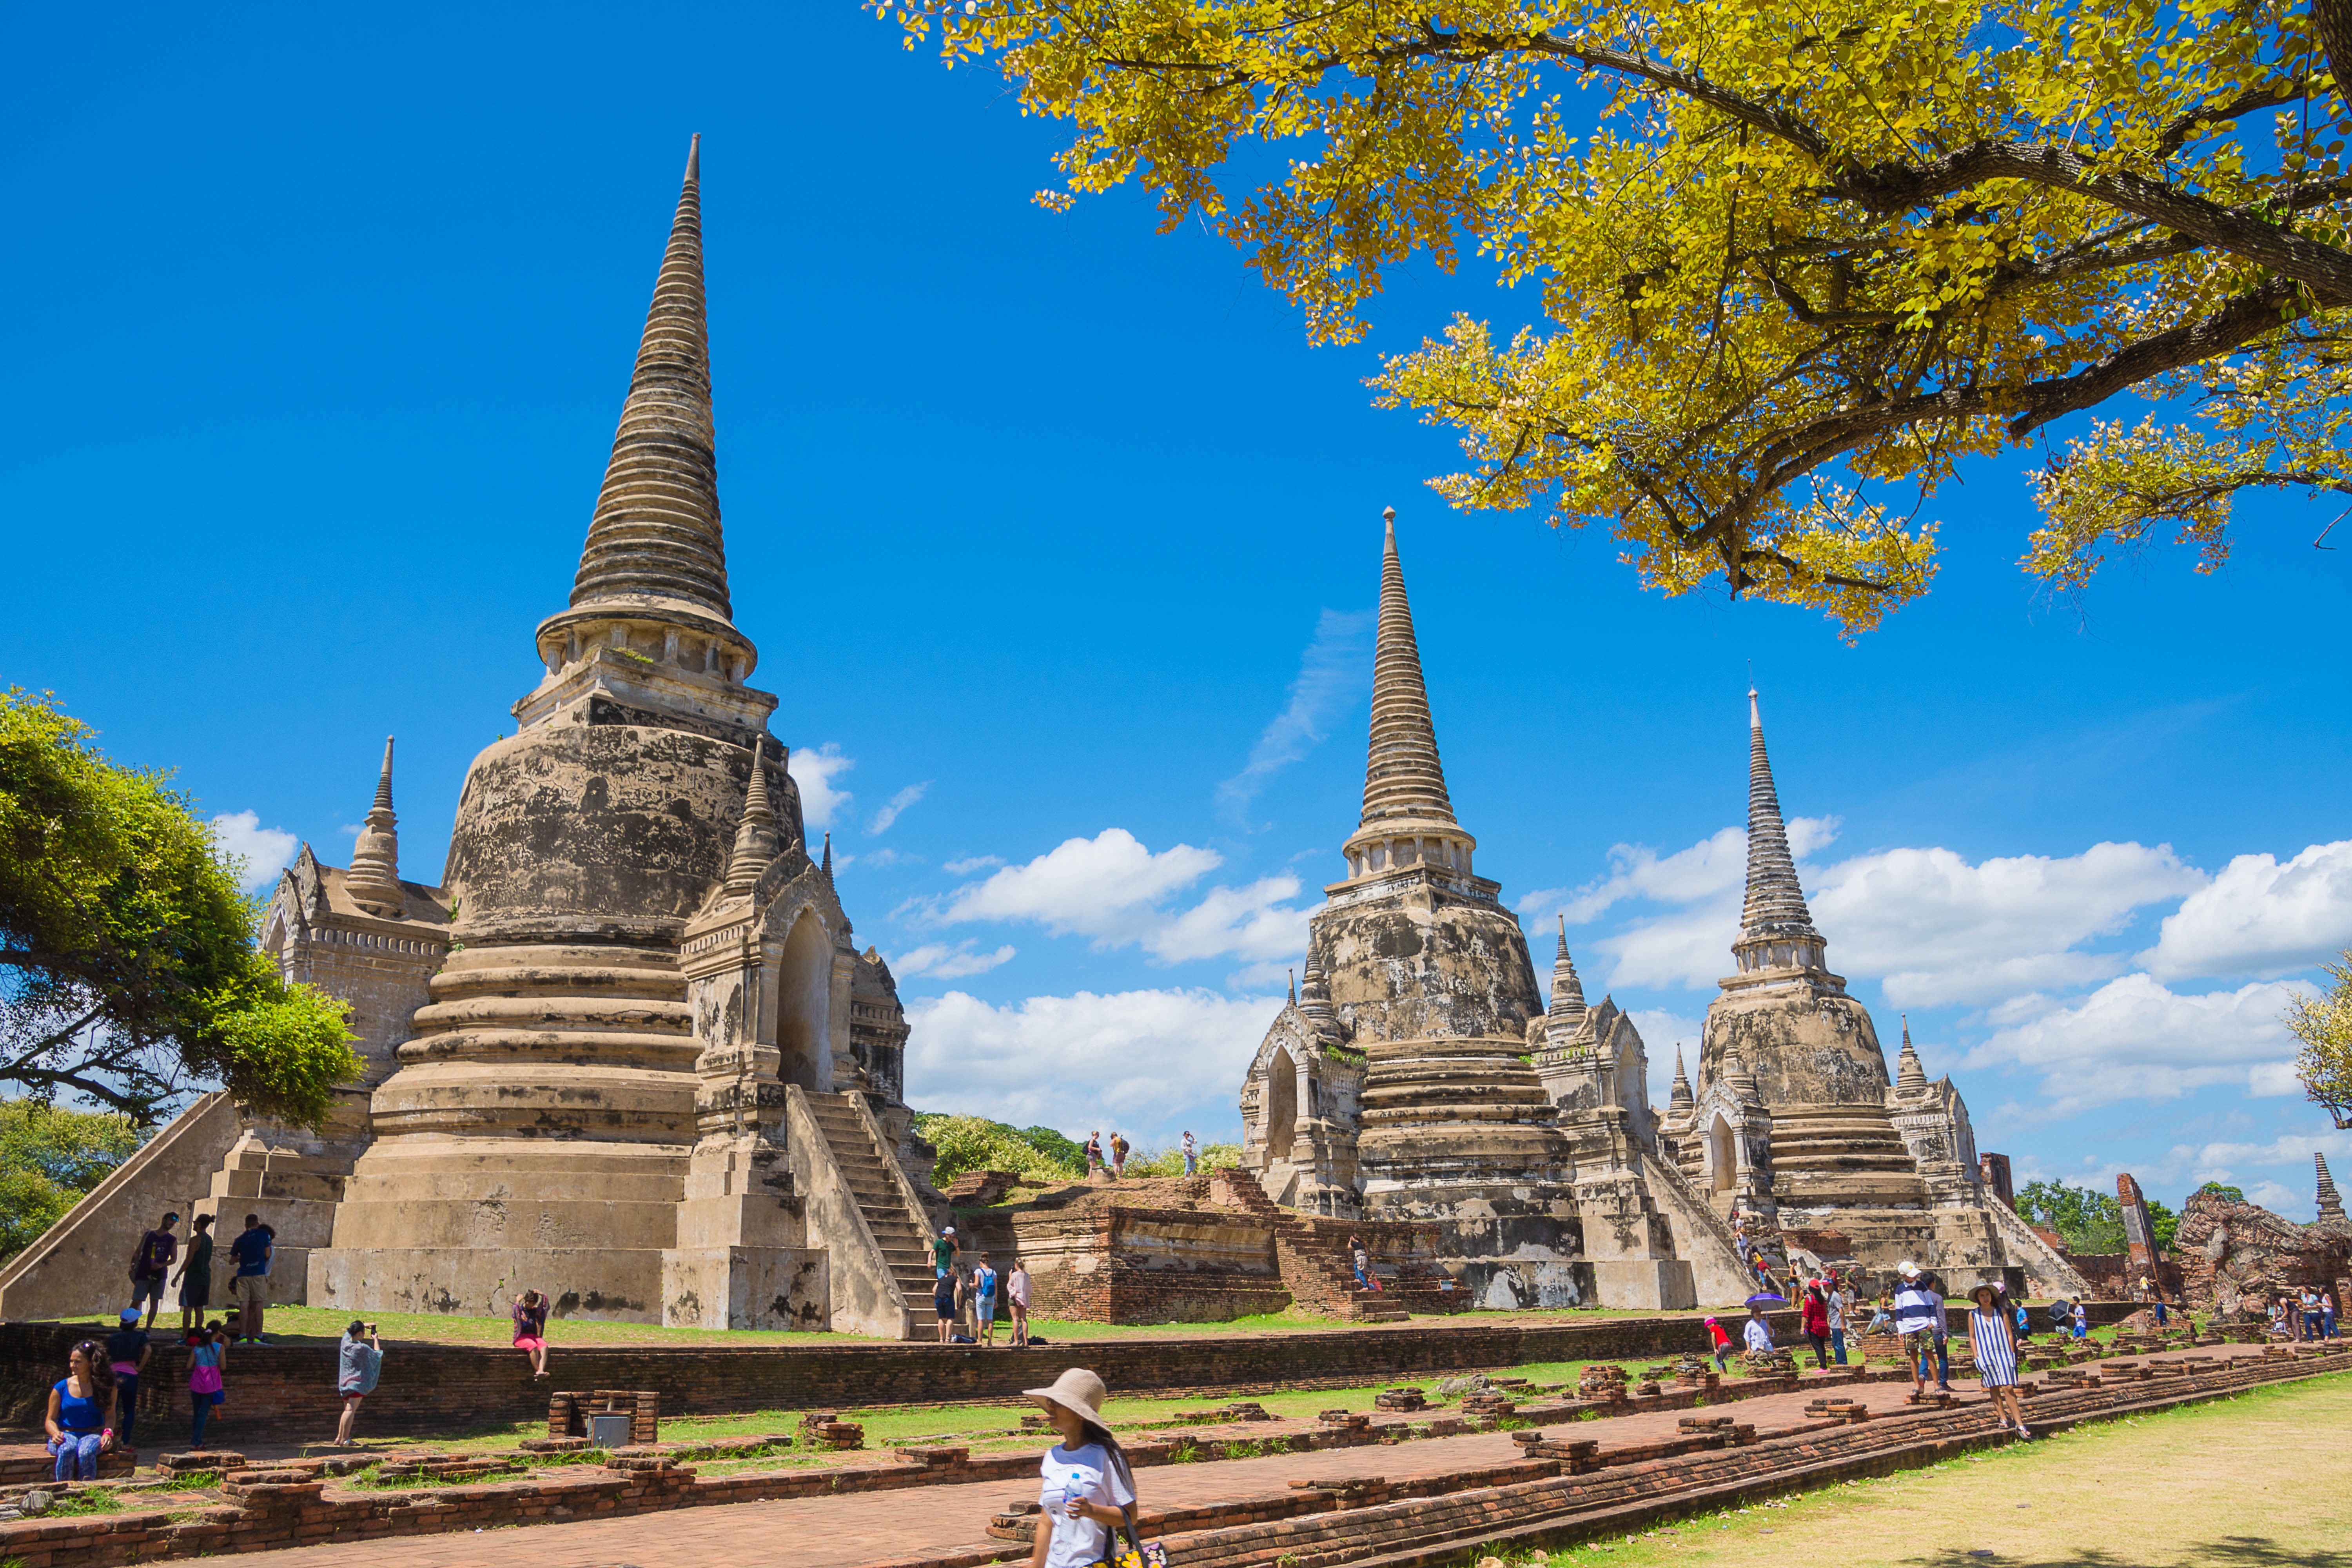
building, monument, tower, landmark, measure, place of worship, temple, pagoda, wat, ayutthaya, ayutthaya old, archaeological site, unesco world heritage site, phra nakhon si ayutthaya, hindu temple, historic site